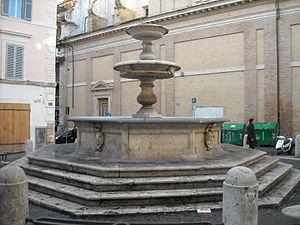
La Fontaine de la piazza della Madonna dei Monti est située à Rome, dans le quartier de Monti. Elle est également connue sous le nom de Fontaine des Catéchumènes du fait de la proximité du Collège des Catéchumènes, un palais de 1635, qui se trouve via della Madonna dei Monti, à une courte distance de la place.